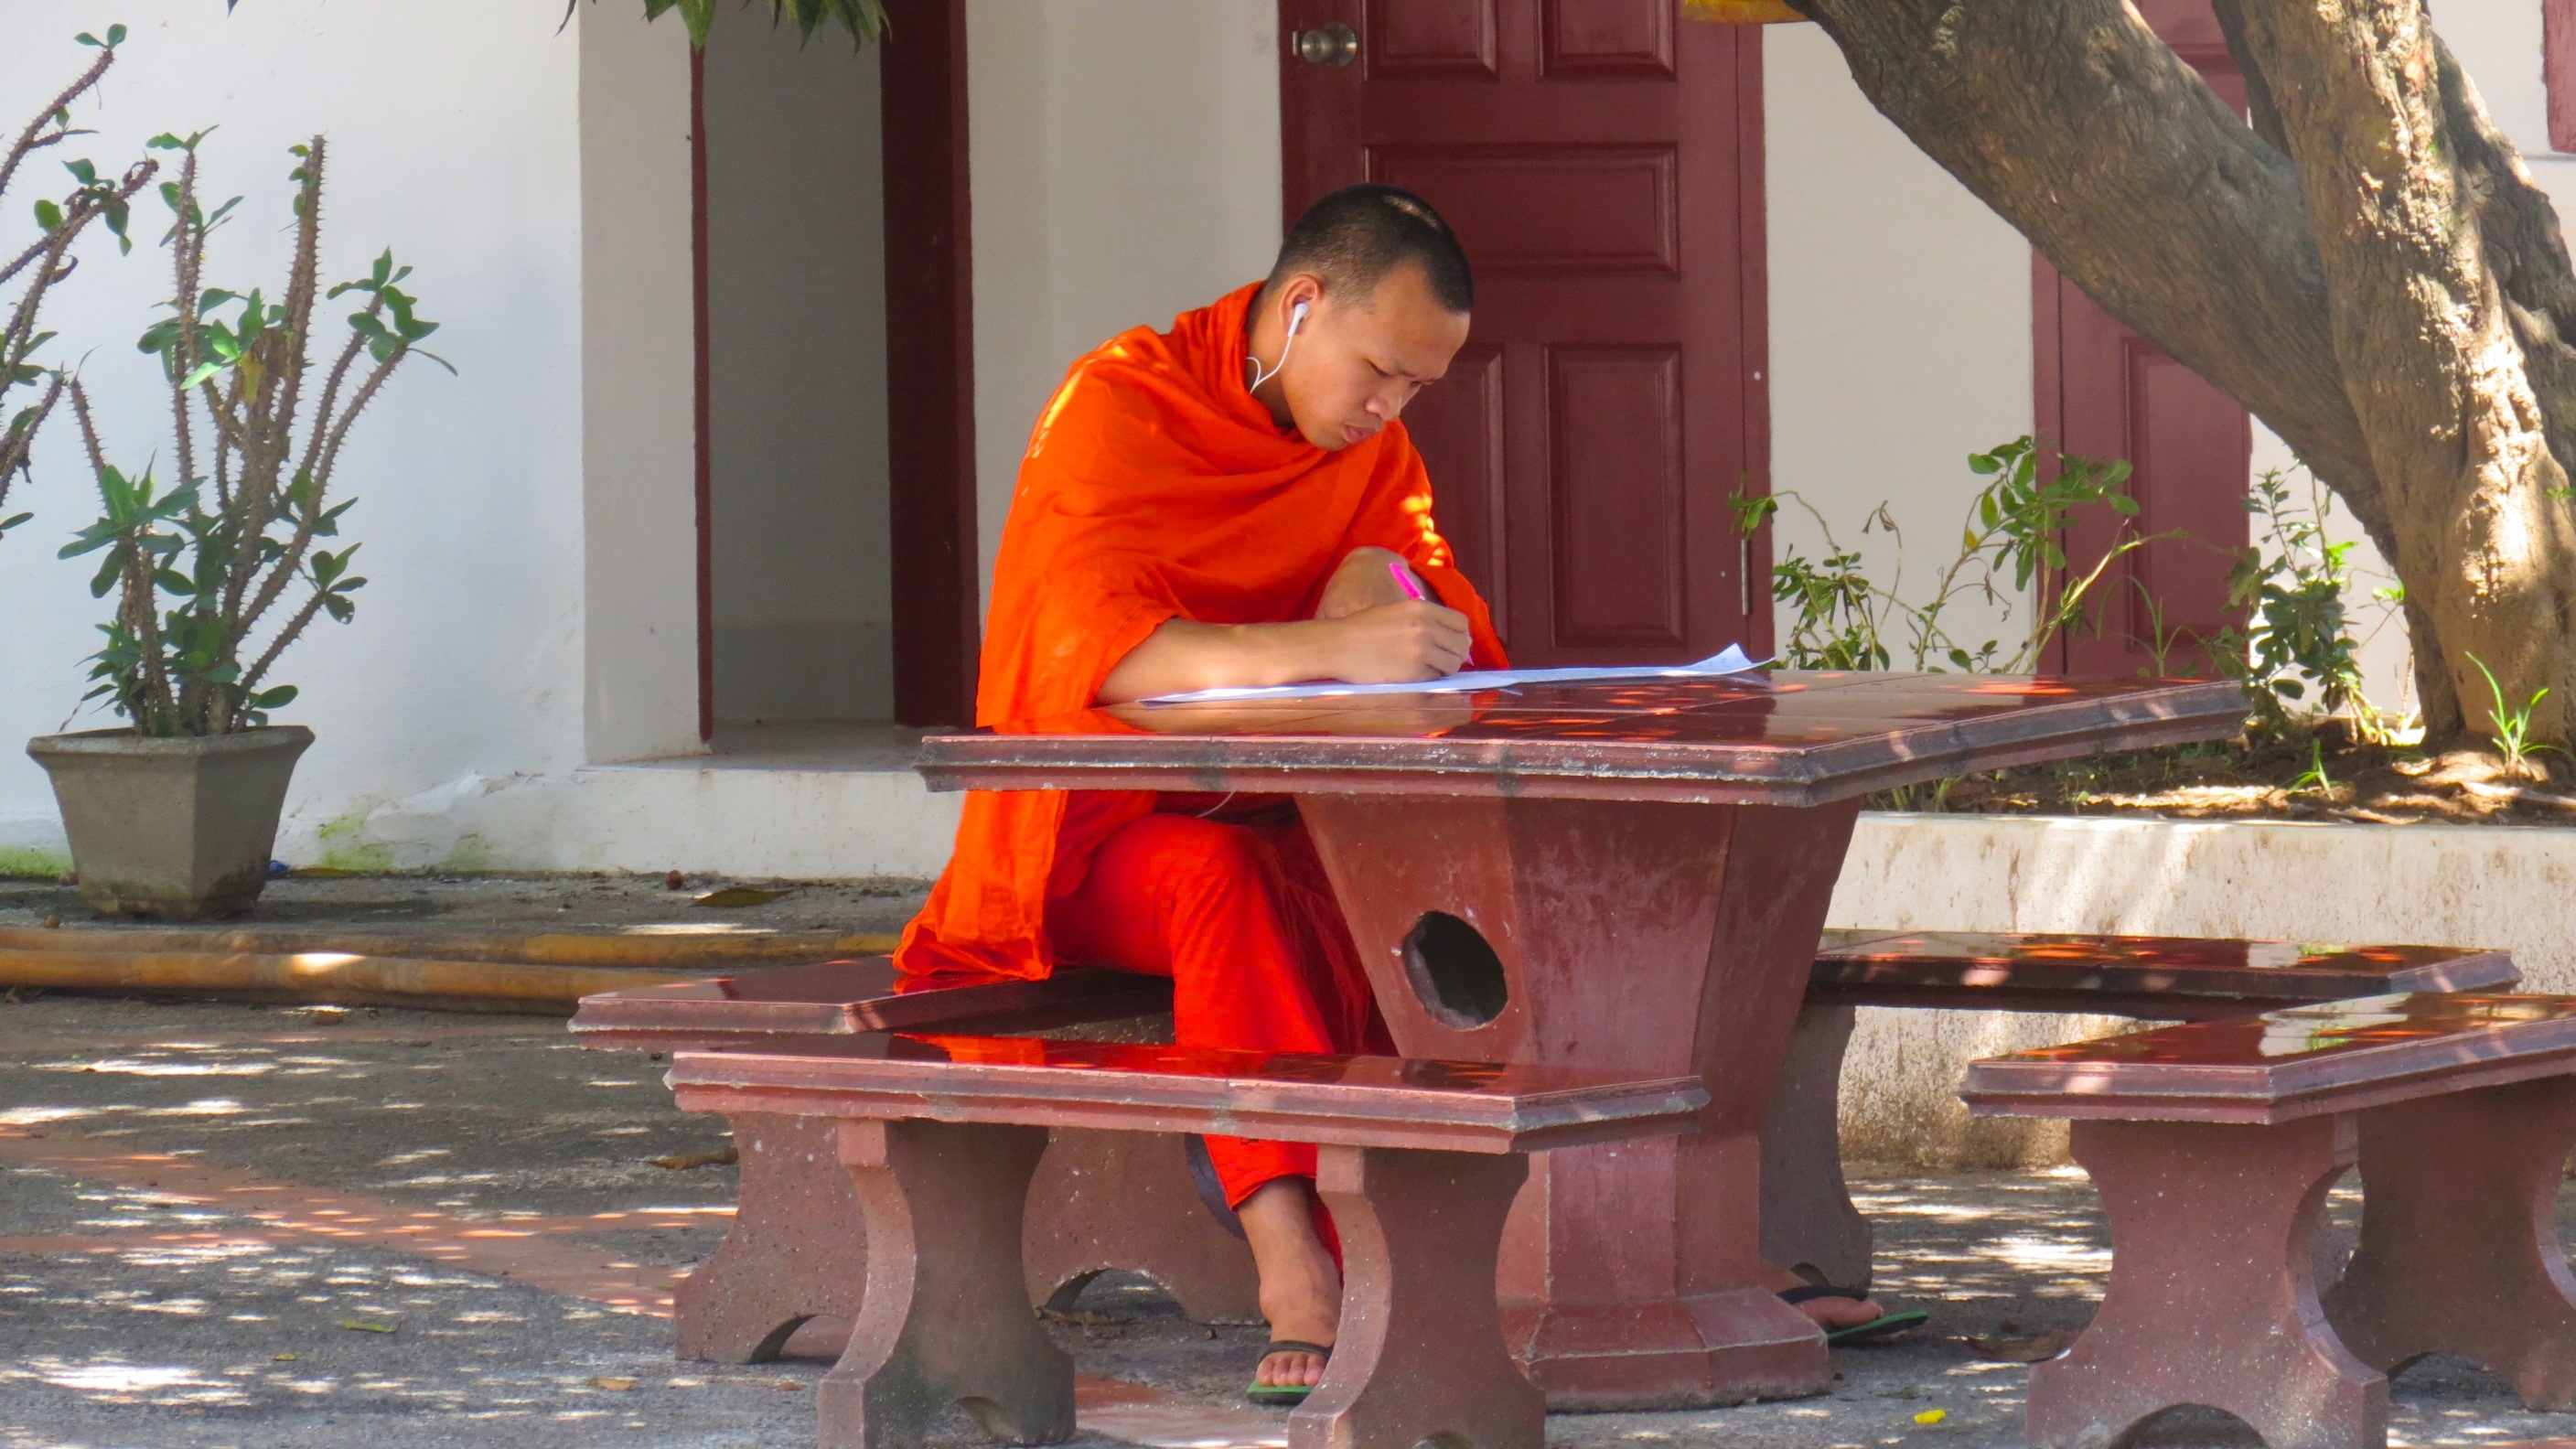
wood, monk, buddhism, asia, art, temple, laos, luangprabang